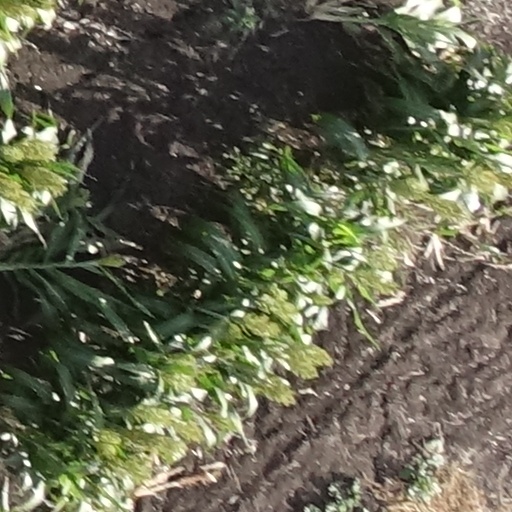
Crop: sorghum